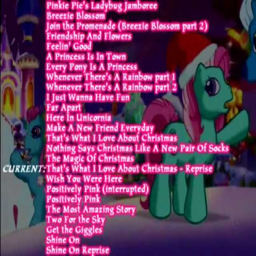
all songs from generation & 3.5